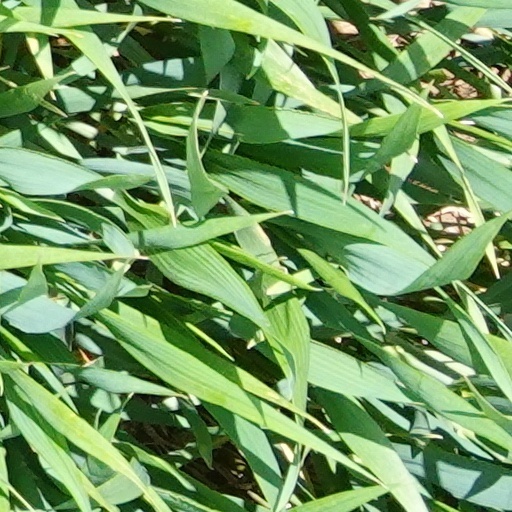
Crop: wheat